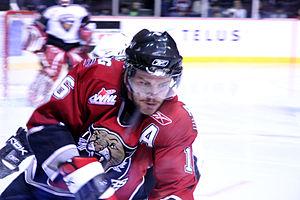
Jared Walker est un joueur canadien de hockey sur glace.